2015 Brickyard 400

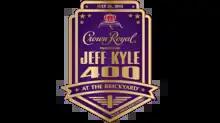
The race logo for the 2015 Brickyard 400.

The Crown Royal 400 was carried by NBC Sports on the cable/satellite NBCSN network for the American television audience. The radio broadcast for the race was carried by the IndyCar Radio Network and Sirius XM NASCAR Radio.